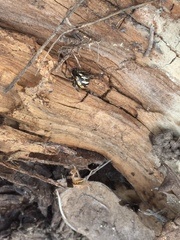
Species: Lactrodectus_hesperus